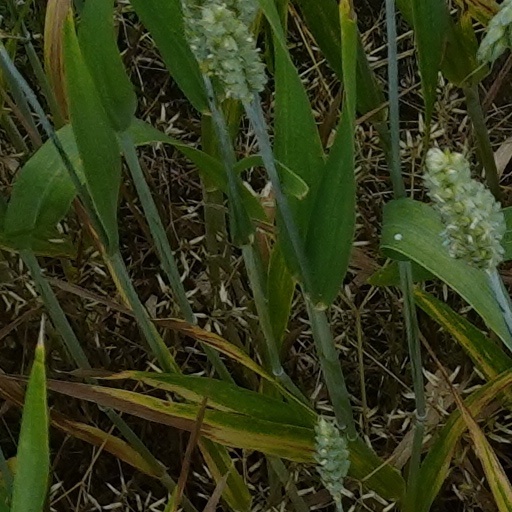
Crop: wheat